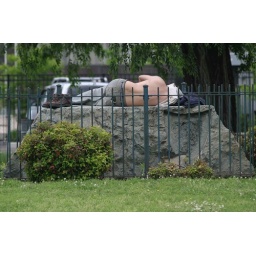
This unidentified person was asleep on the &amp;quot;slave rock&amp;quot; monument in downtown Memphis.